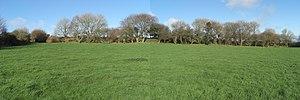
Photographie prise d'une haie. Ici la Face sud du Hague Dike. Elle permet de mieux rendre compte de cette fortification préhistorique baptisée de ""Terres Levées"" ou Hague Dike par les Scandinaves lors des invasions vikings. Elle permettait d'isoler la péninsule de la Hague des invasions venant de terre."
Cet article recense les monuments historiques situés dans l'arrondissement de Cherbourg, dans le département de la Manche.
Le Hague-Dick, Hague-Dike ou Haguedic est un monument remontant sans doute, au moins à l'an 1000 av. J.-C., c'est-à-dire de l'âge du bronze. C'est une importante levée de terre avec un fossé qui barre la péninsule de la Hague, d'ouest en est.
La Hague est une péninsule du Cotentin située au nord-ouest du département français de la Manche. Depuis le 1ᵉʳ janvier 2017, la région se confond presque entièrement avec le territoire de la commune nouvelle de la Hague, formée par la fusion des communes de l'ancienne Communauté de communes de la Hague, mais elle déborde les limites de la commune vers le sud sur Querqueville et quelques autres localités. La Hague offre des paysages remarquables et sauvages et a gardé, pour l'essentiel, ses villages et son habitat traditionnel. Dans la Hague, se trouve le site de l'usine de retraitement de déchets nucléaires, souvent désigné comme « le site de la Hague » et par raccourci « la Hague ».